2018 Gulf of Alaska earthquake

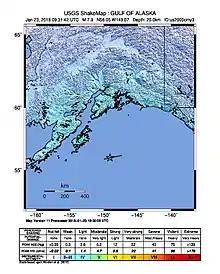
Shakemap of the 2018 Alaska earthquake

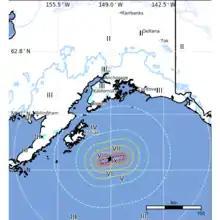
Isoseismal map of the Alaska Earthquake in 2018 provided by the US Geological Survey

On January 23, 2018, at 00:31 AKST, an earthquake occurred in the Gulf of Alaska near Kodiak Island. The earthquake, measured at 7.9 on the scale, was approximately southeast of Kodiak and happened at a depth of .